Antarctic krill

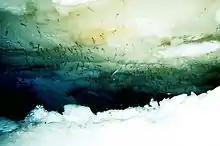
Antarctic krill feeding on ice algae. The surface of the ice on the left side is coloured green by the algae.

Antarctic krill can scrape off the green lawn of ice algae from the underside of pack ice. Krill have developed special rows of rake-like setae at the tips of their thoracopods, and graze the ice in a zig-zag fashion. One krill can clear an area of a square foot in about 10 minutes (1.5 cm/s). Recent discoveries have found that the film of ice algae is well developed over vast areas, often containing much more carbon than the whole water column below. Krill find an extensive energy source here, especially in the spring after food sources have been limited during the winter months.